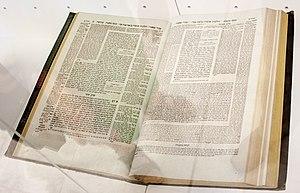
L’histoire des Juifs en Hongrie remonte au XIᵉ siècle, certaines références et des découvertes archéologiques attestant d'une présence antérieure. Cette communauté, qui eut à lutter contre la discrimination tout au long du Moyen Âge a représenté jusqu'à 5 % de la population hongroise au début du XXᵉ siècle et a joué un rôle dans les domaines des sciences, des arts et de l'économie.